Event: Nepal Earthquake
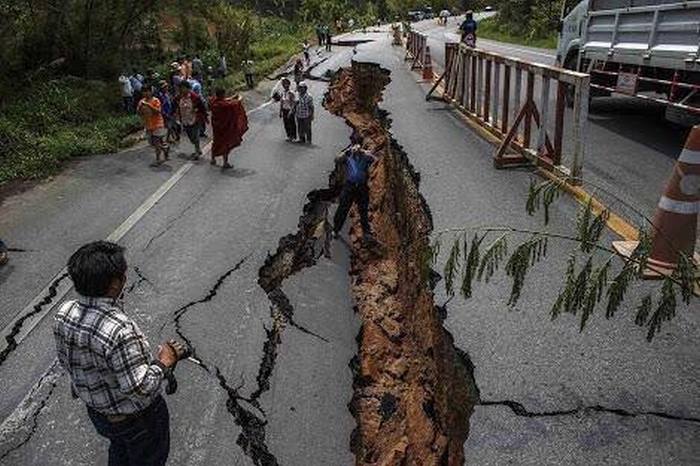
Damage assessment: damage